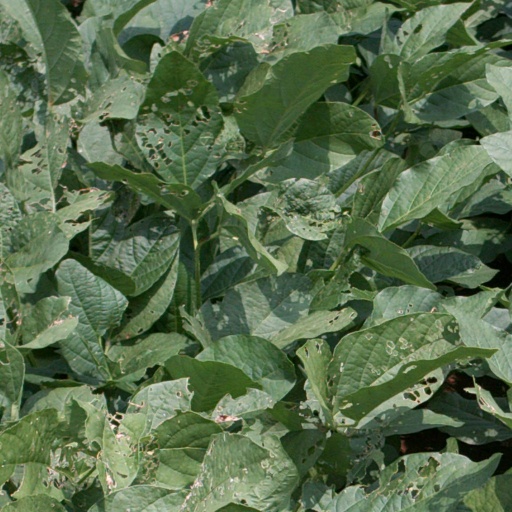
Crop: soybean